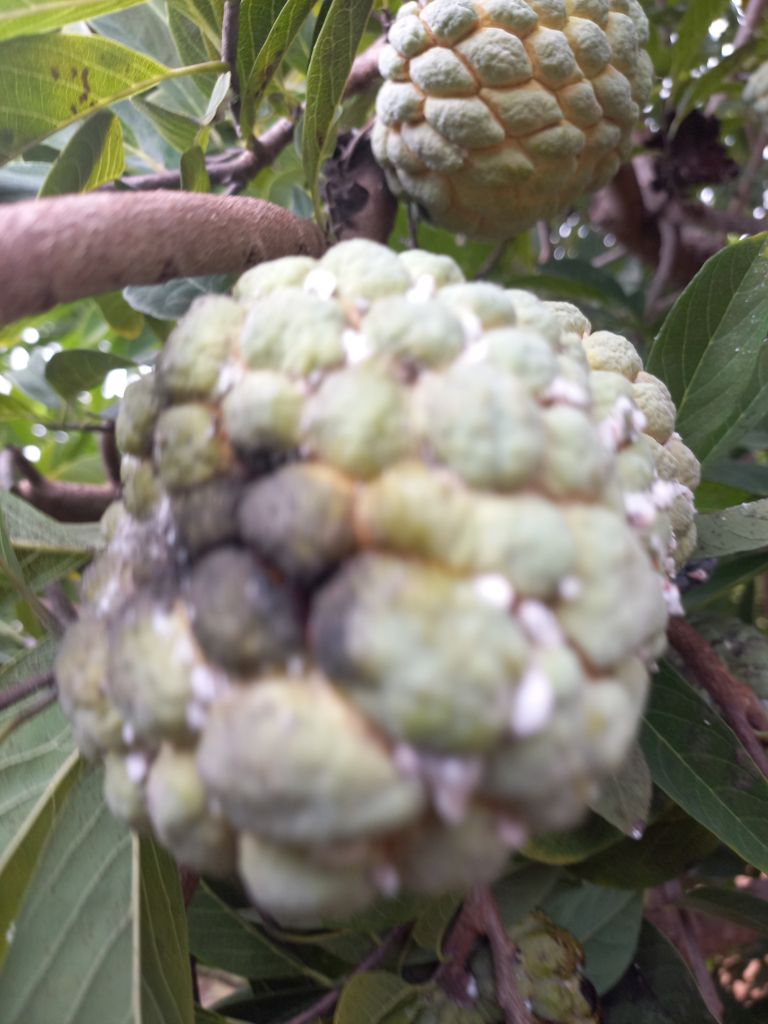
Disease label: Diplodia Rot